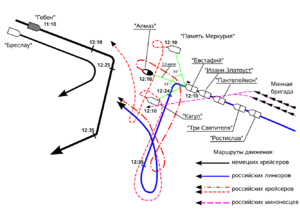
La bataille du cap Sarytch est une bataille navale qui eut lieu le 18 novembre 1914 au large du cap Sarytch, dans la mer Noire, pendant la Première Guerre mondiale. Elle opposa la flotte russe, commandée par le vice-amiral Eberhardt, aux navires allemands, battant pavillon turc mais à équipage entièrement germanique, les SMS Goeben et SMS Breslau, commandés par le contre-amiral Souchon. Elle se termina par la retraite de ces derniers.